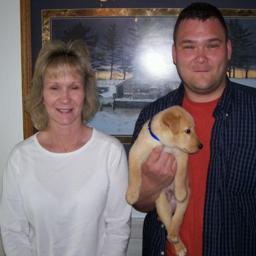
Animal: dogs